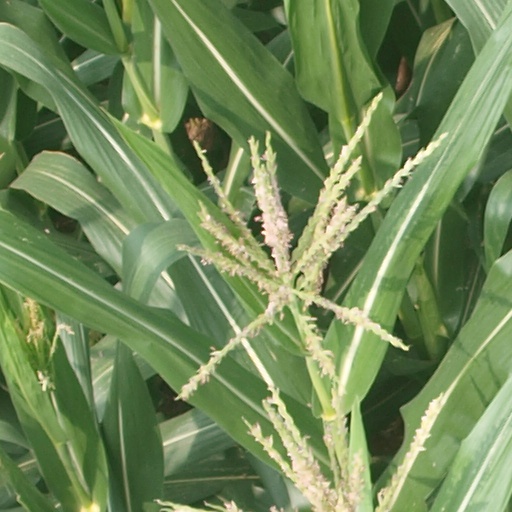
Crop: maize; corn